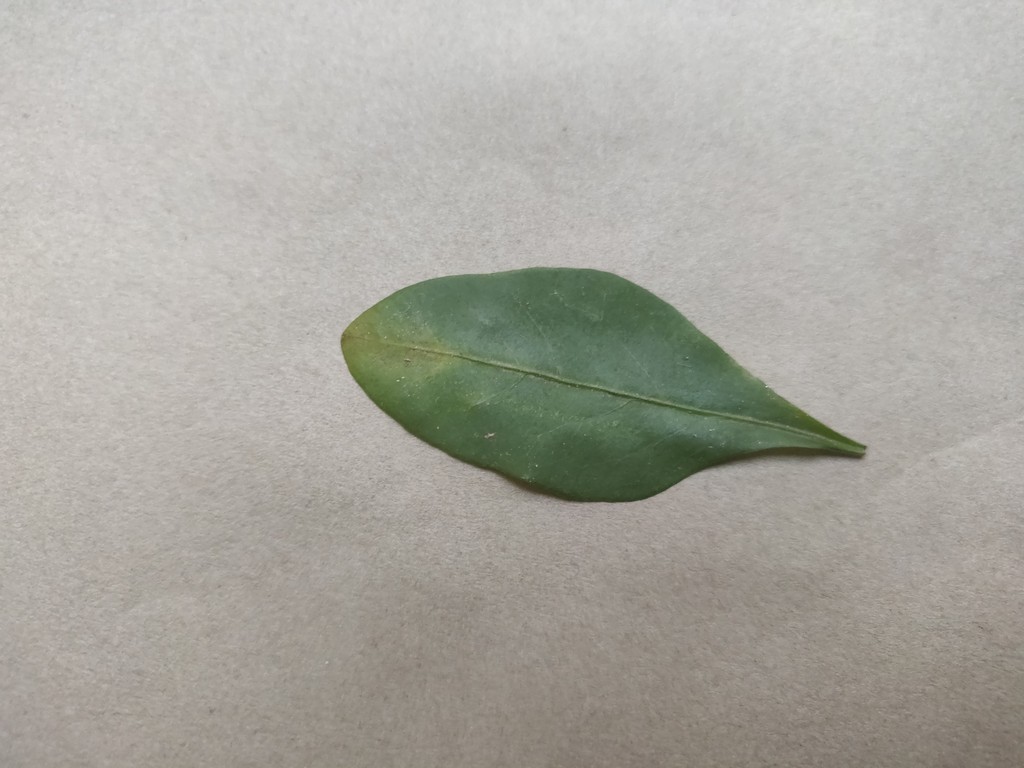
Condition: Unhealthy
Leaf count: single
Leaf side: front